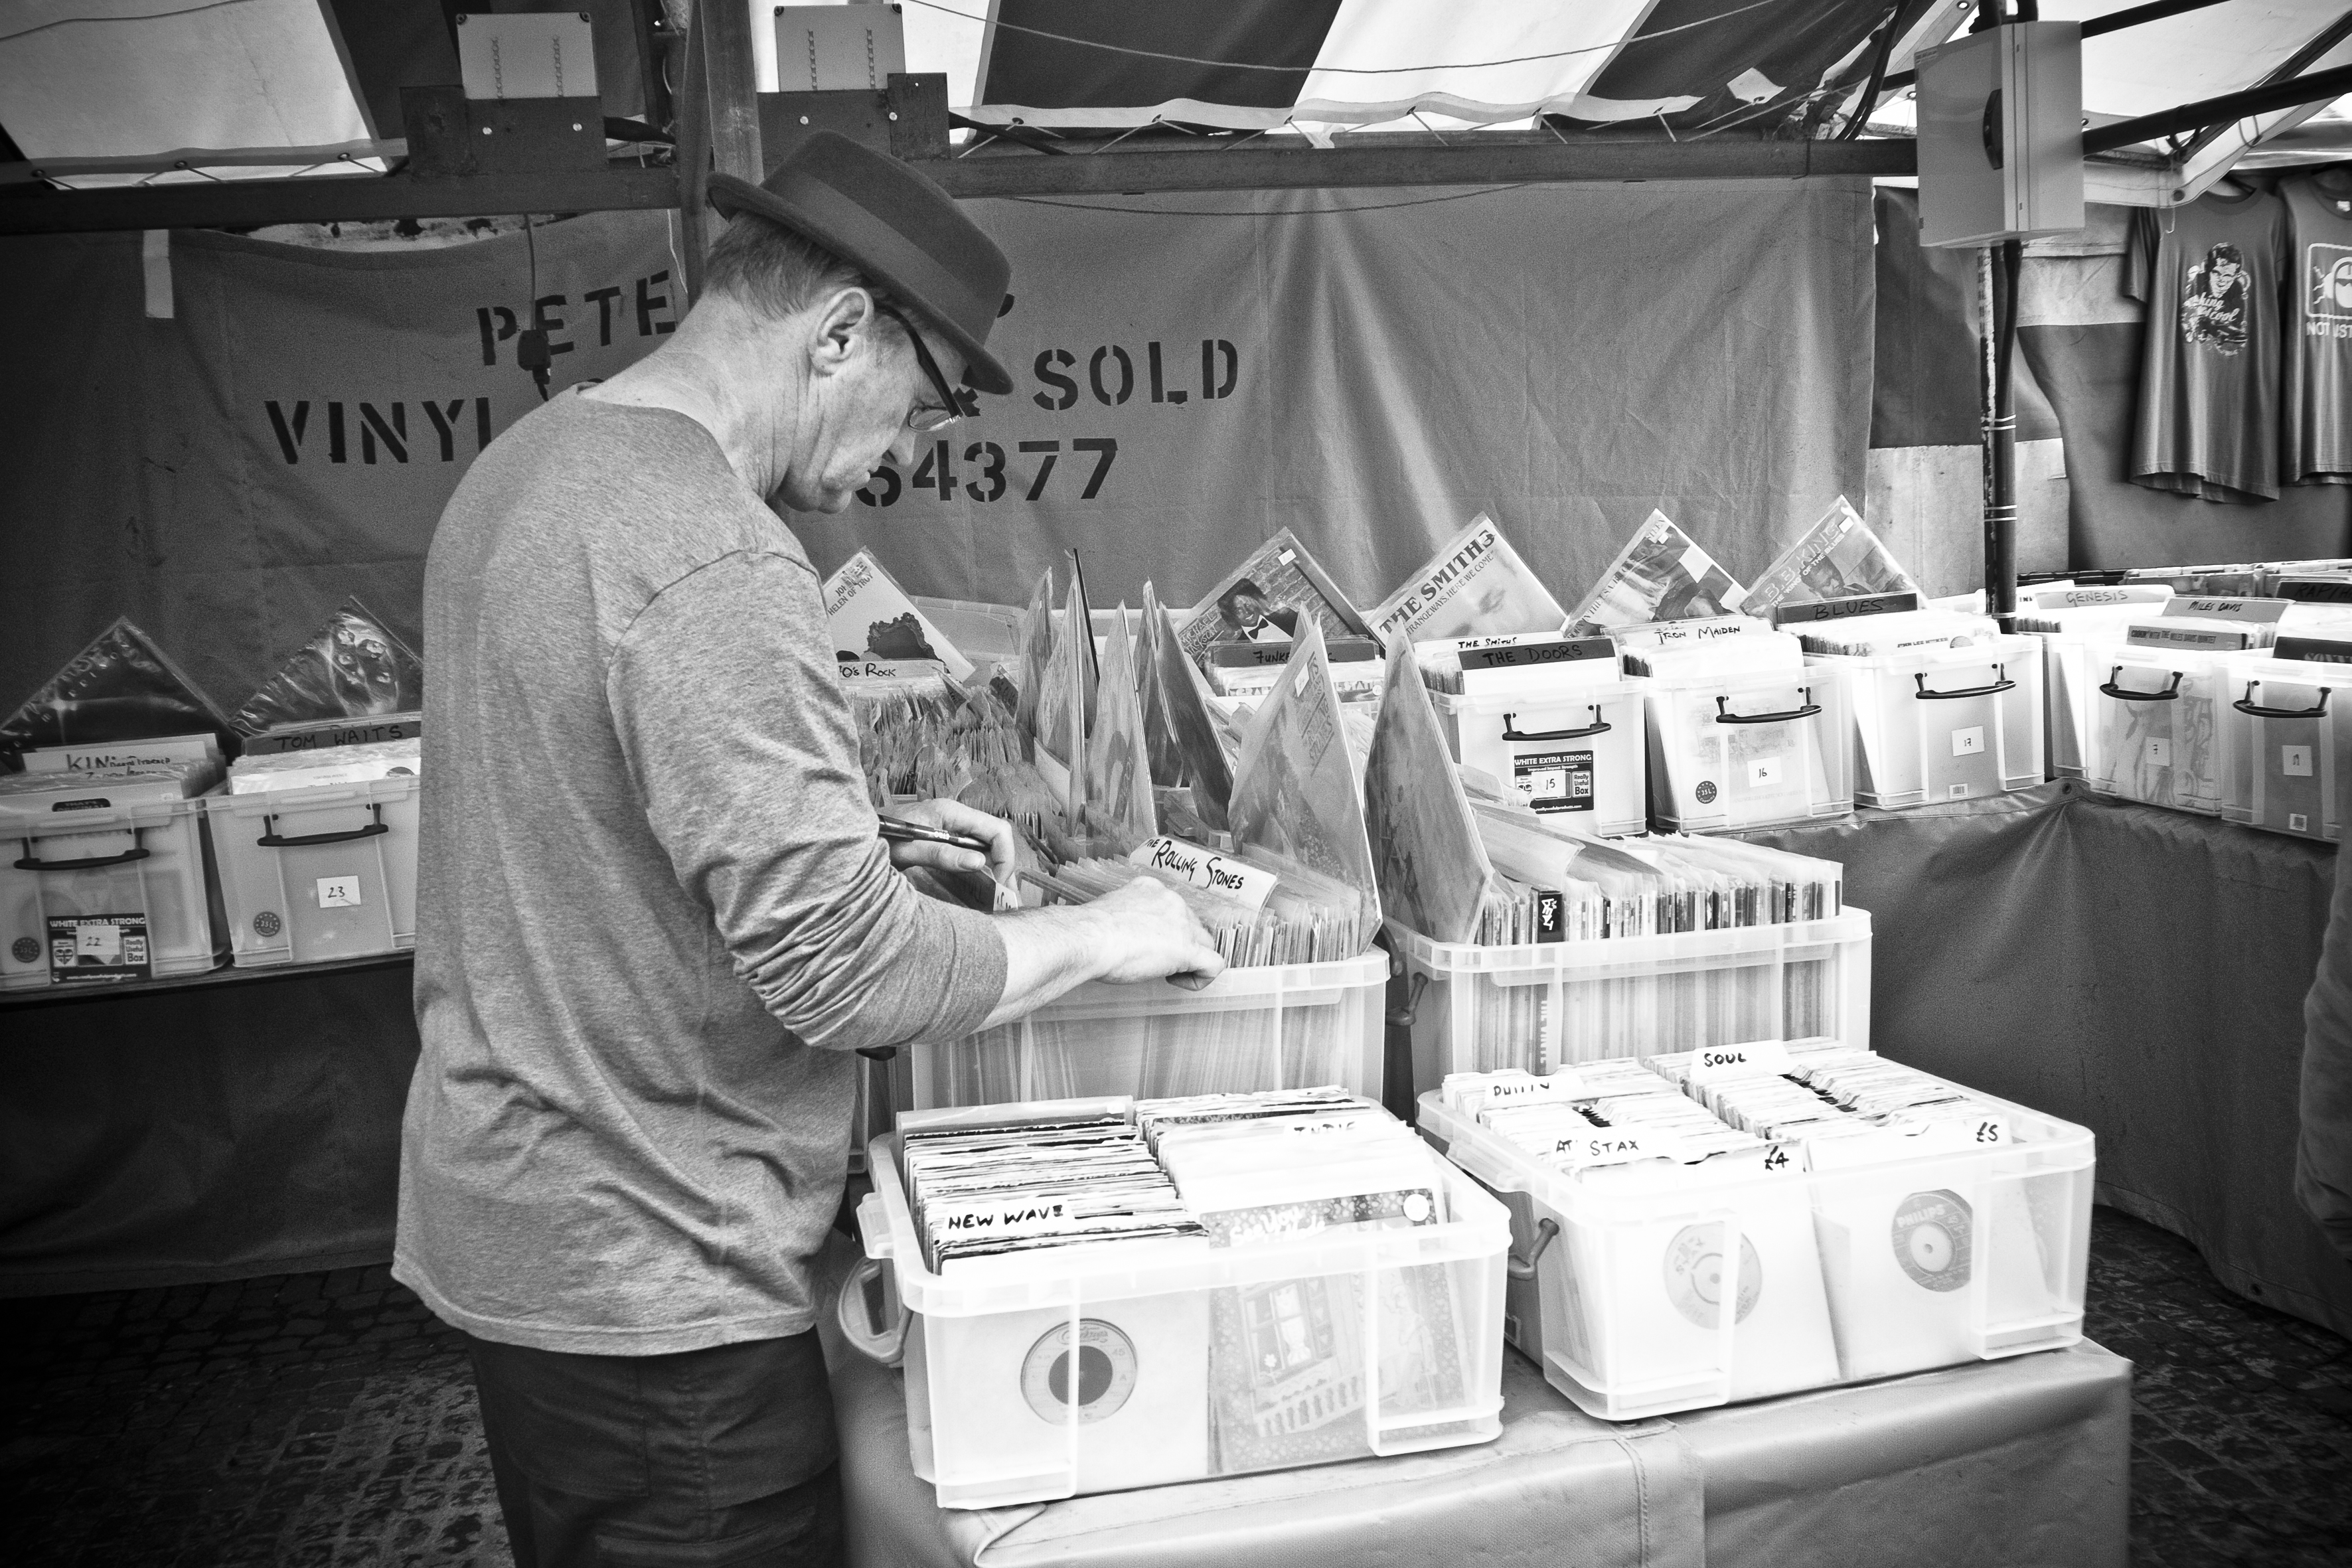
black and white, white, street, urban, travel, fujifilm, monochrome, uk, england, bw, blackandwhite, blackwhite, cambridge, ngc, photograph, noiretblanc, unitedkingdom, fuji, fujixt1, fujix, monochrome photography